Surir

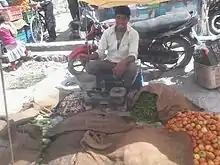
A Vegetable vendors selling geen vegetables in Painth Vegetable Bazar

Surir is well connected to Mathura, Khair, Mant, Aligarh and Agra by Mathura-Bajna road and well connected to Kosi kalan, Faridabad, Delhi by Shergarh-Kosi Road and to the rest of Yamuna Expressway (from Noida to Agra). At present no cut & bypass near Surir, but villagers have been demanding a cut between Surir and Tentigaon on Yamuna e-way. At present Bajana Cut open to reach Yamuna Expressway. Surir Also connected to Noida, Delhi and Agra.